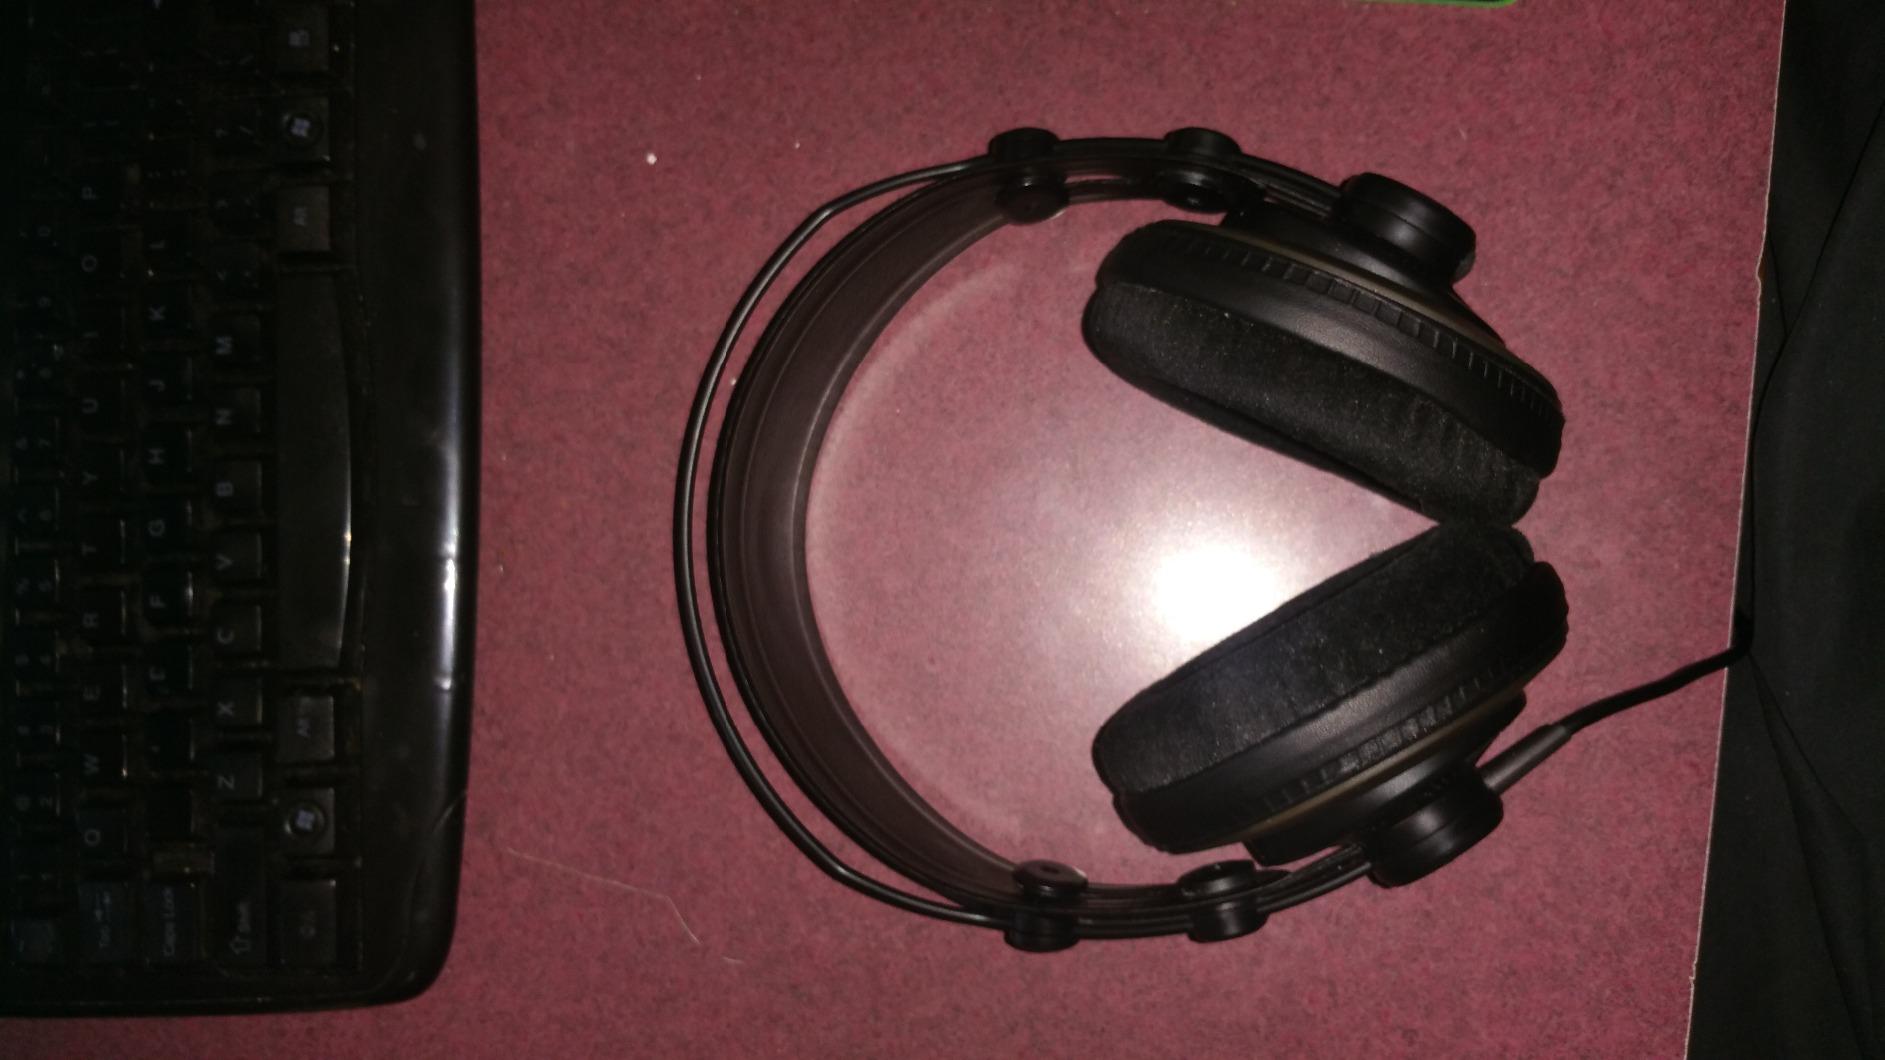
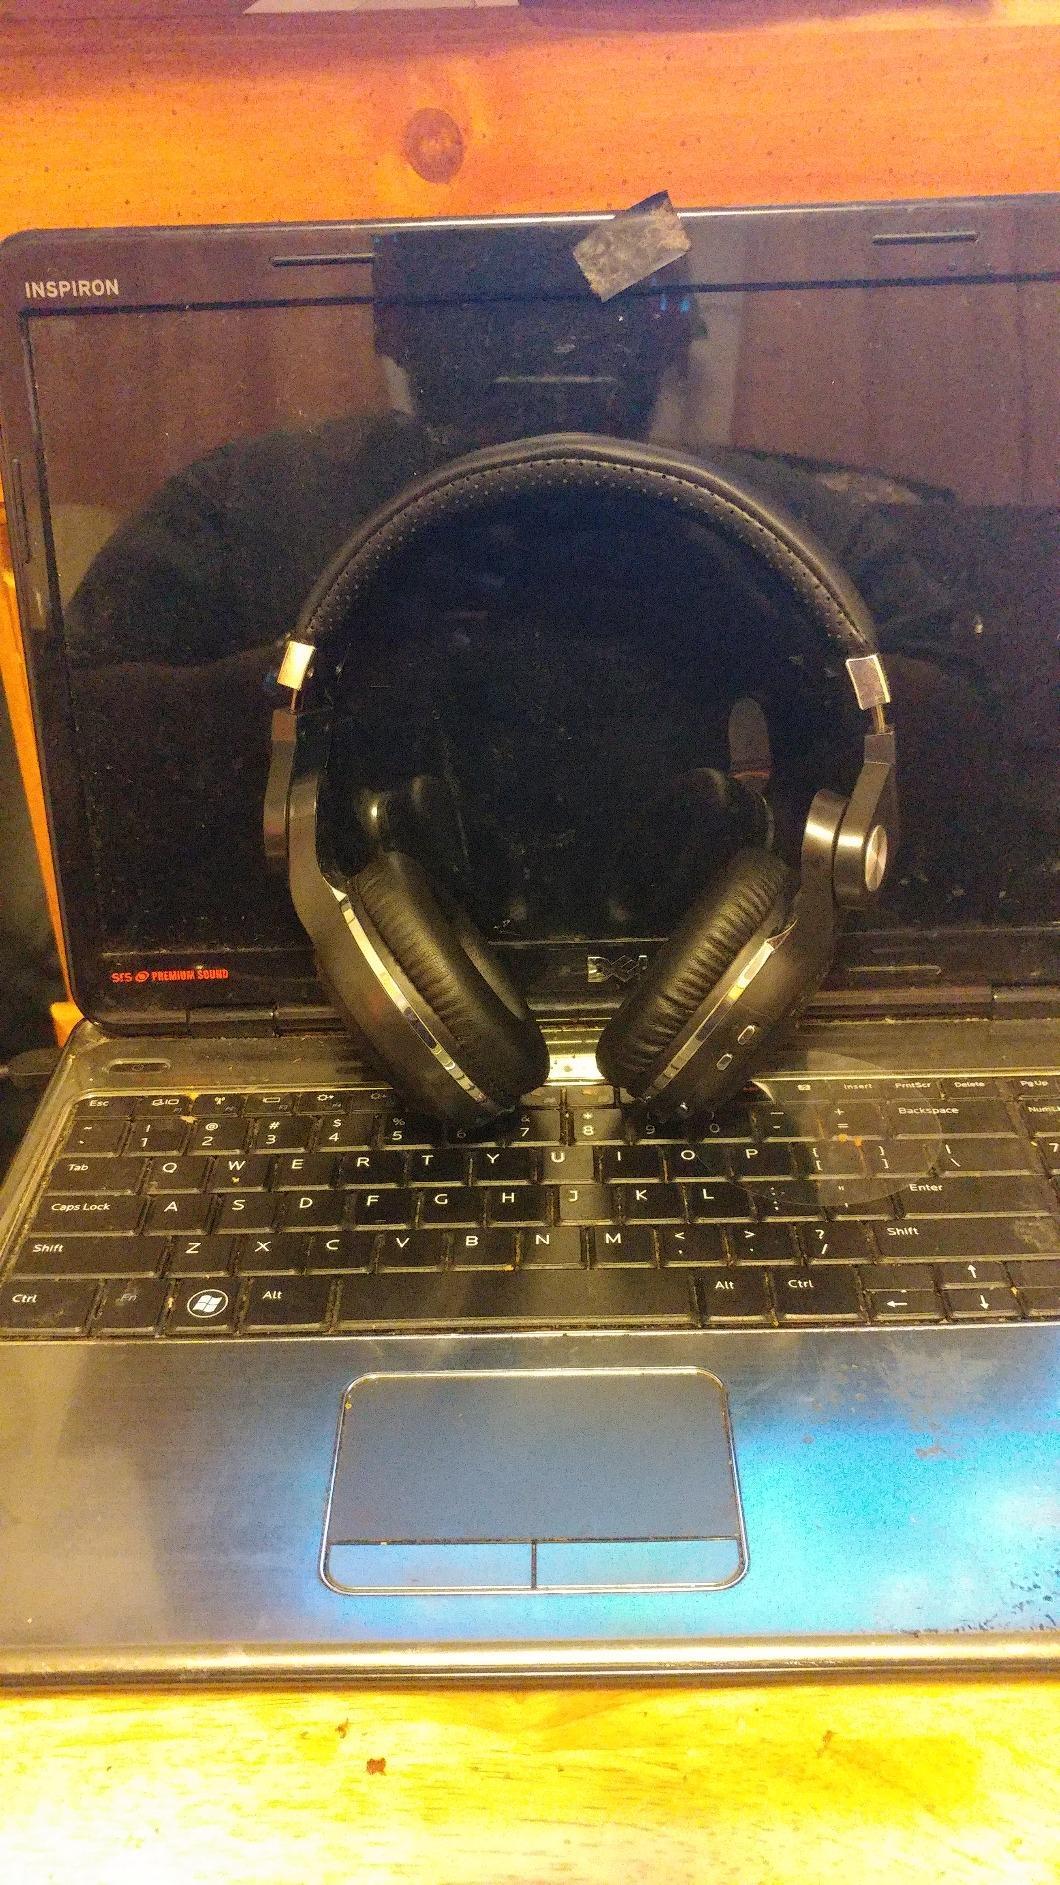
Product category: headphones
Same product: no